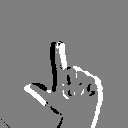
ASL letter: l